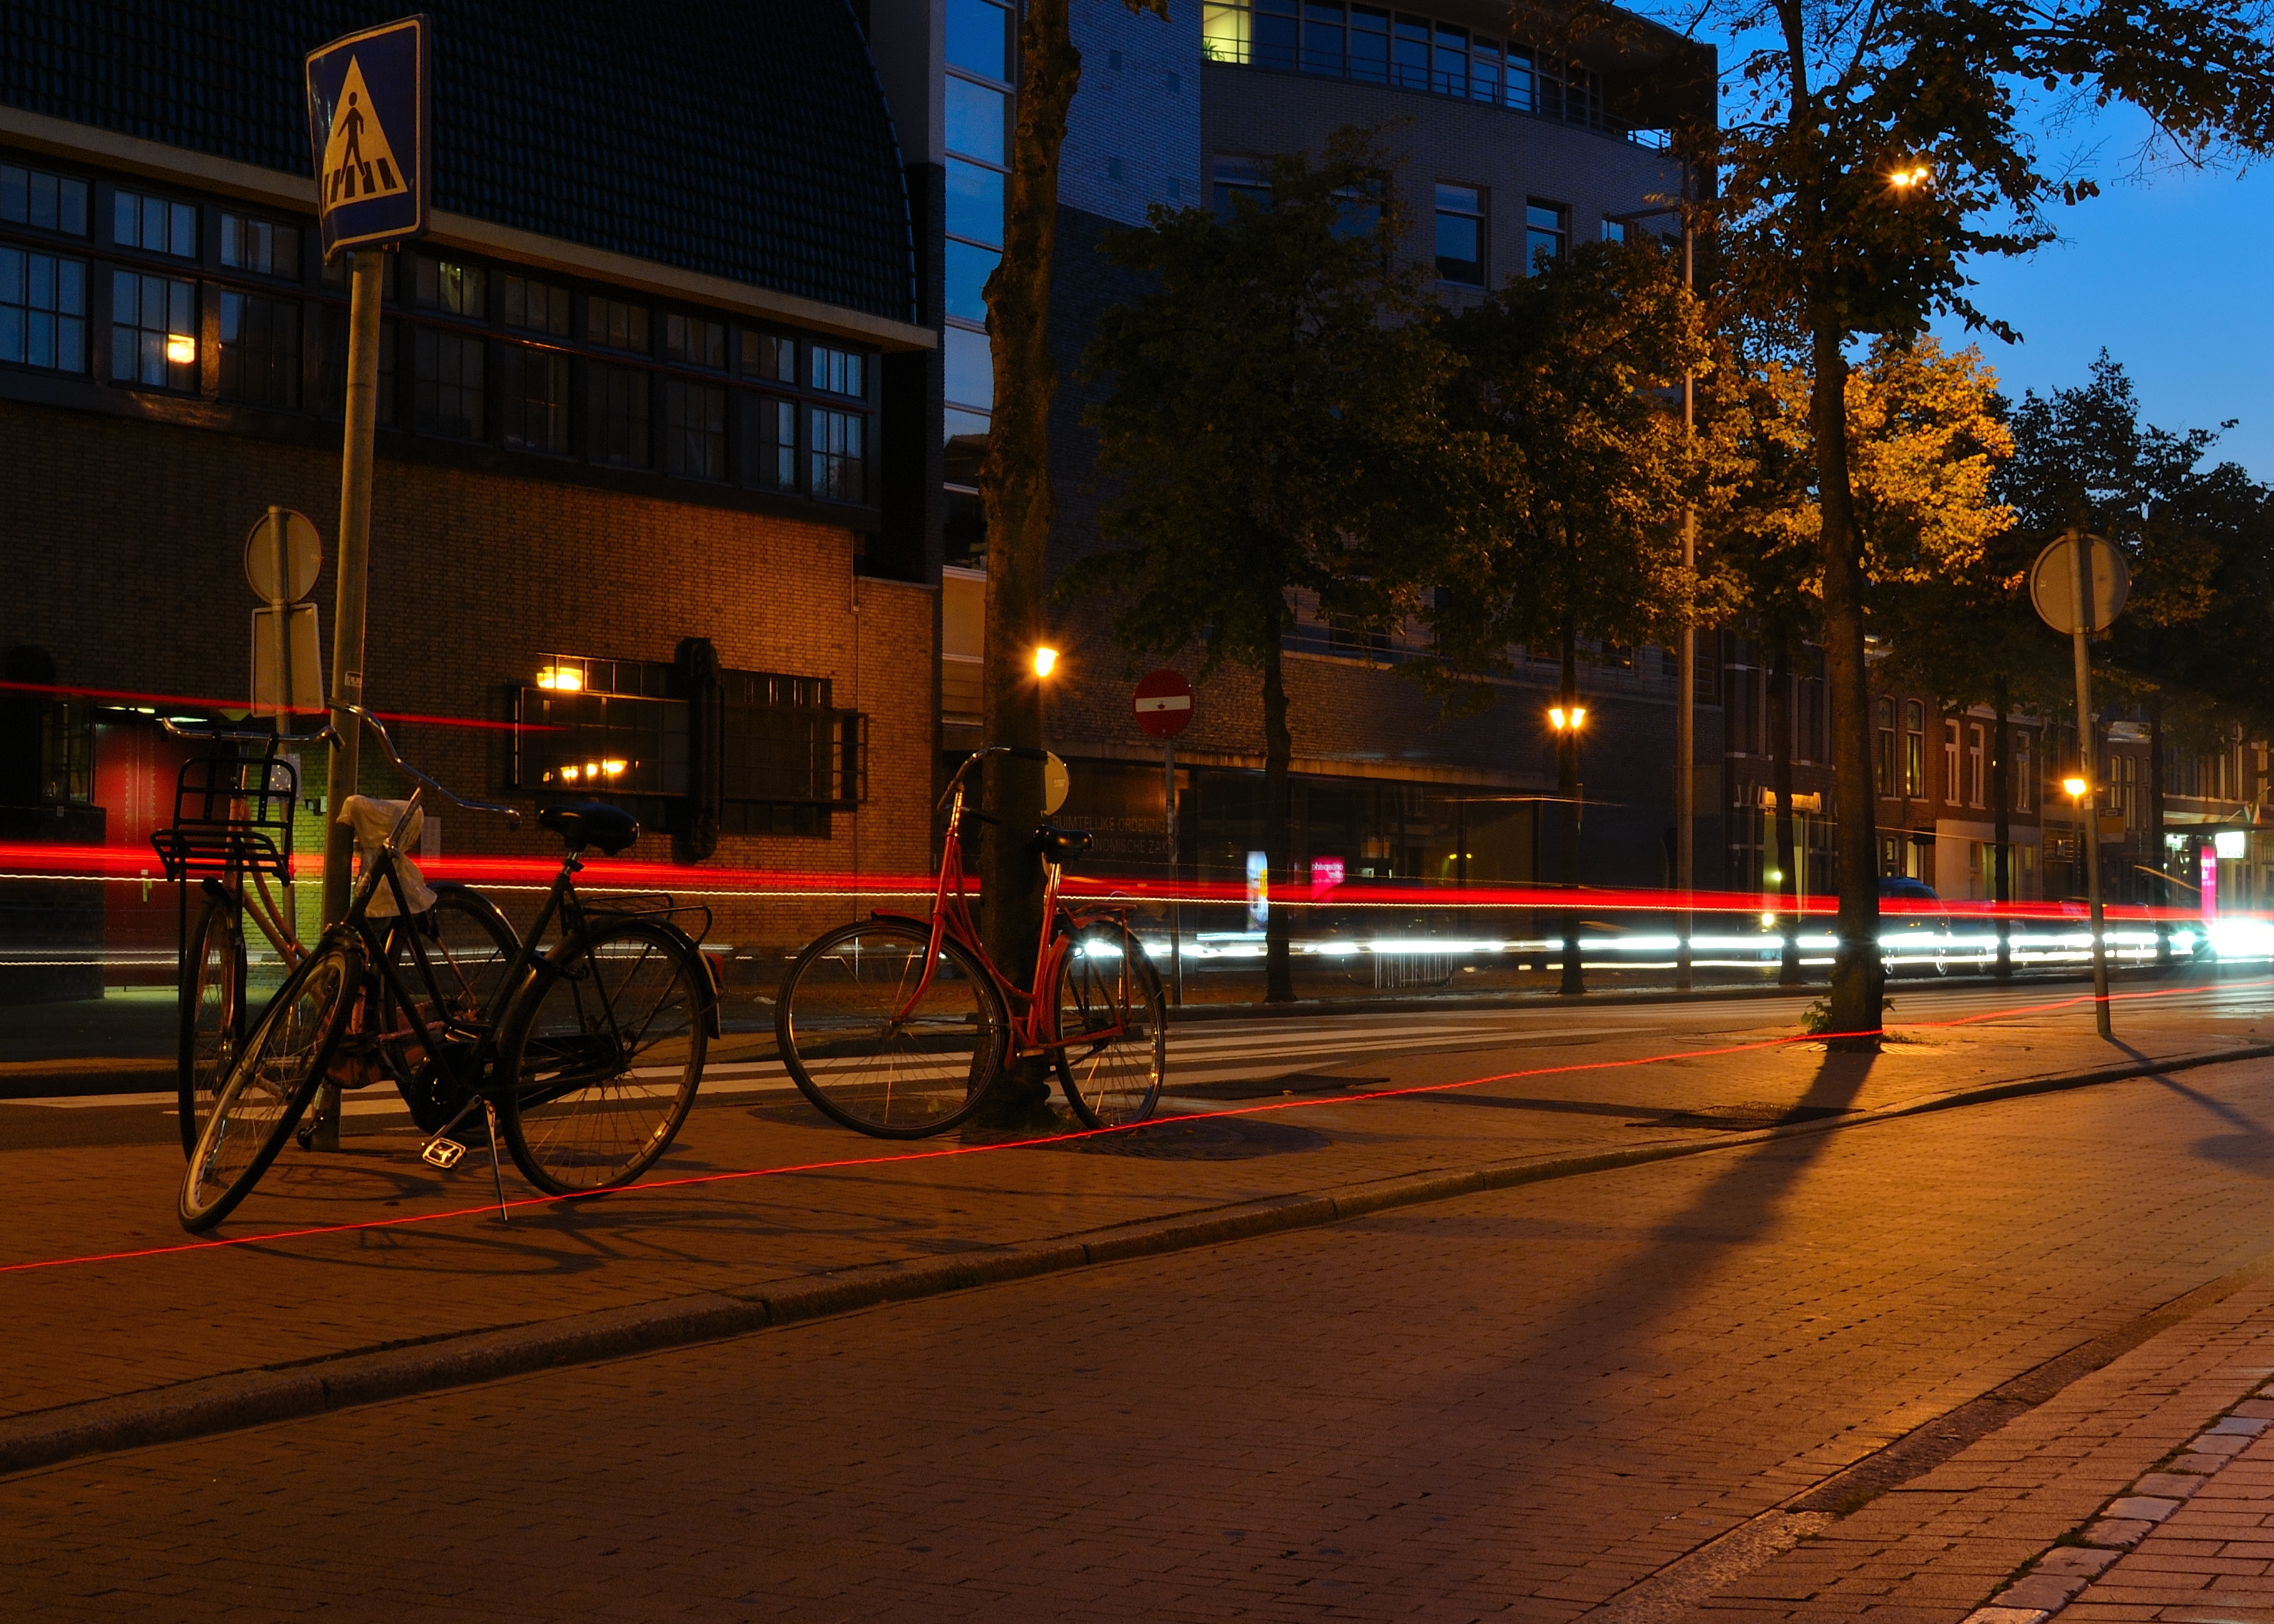
light, sunset, road, street, night, morning, city, cityscape, downtown, dusk, evening, street light, lane, lighting, holland, infrastructure, longexposure, groningen, urban area, human settlement